John Clarke (activist)

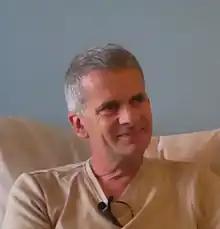
Clarke in 2013

John Clarke is an anti-poverty activist who lives in Toronto, Ontario, Canada.